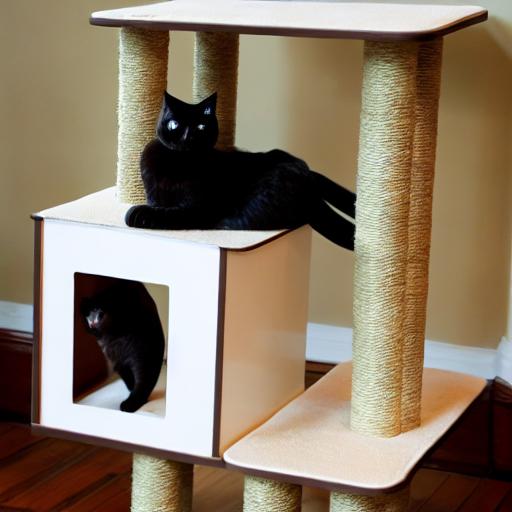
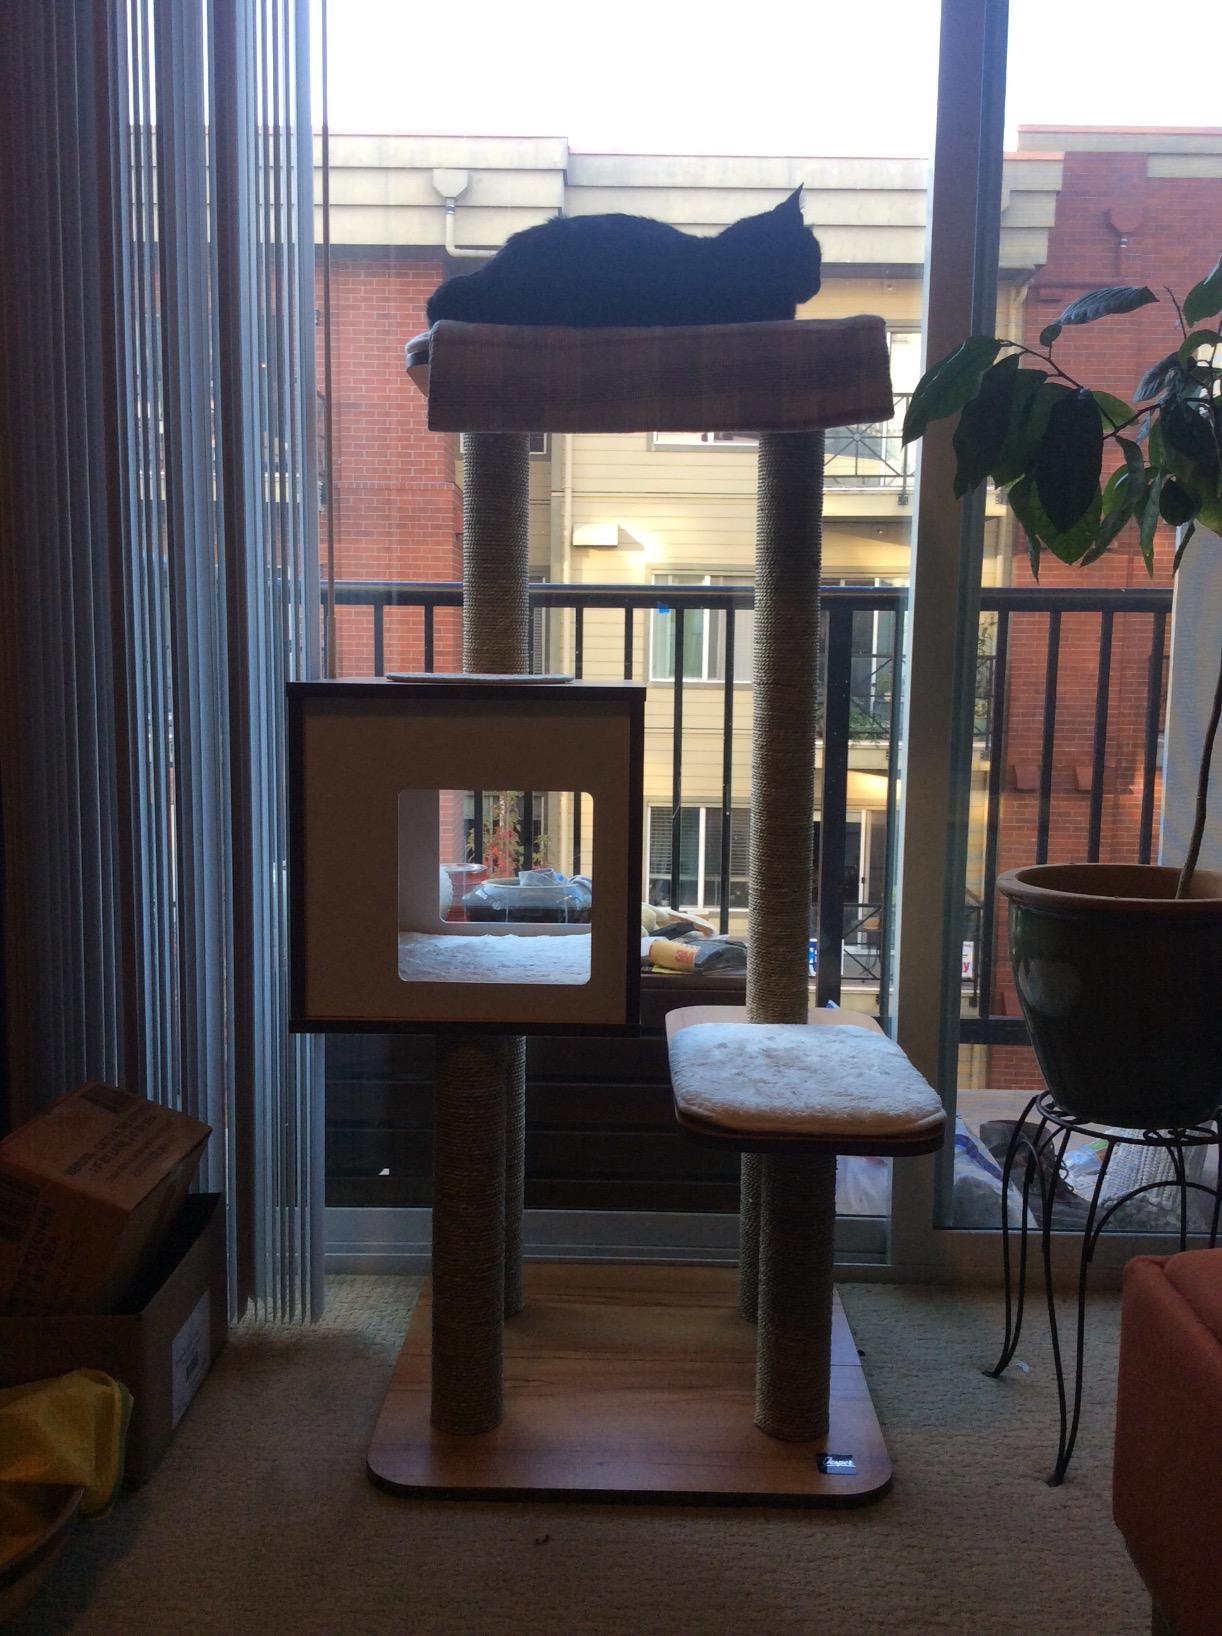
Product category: items_cat tree
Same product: no